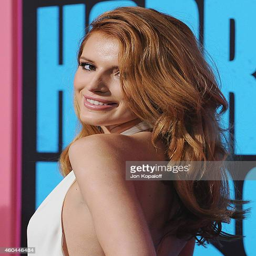
pop artist arrives at comedy film